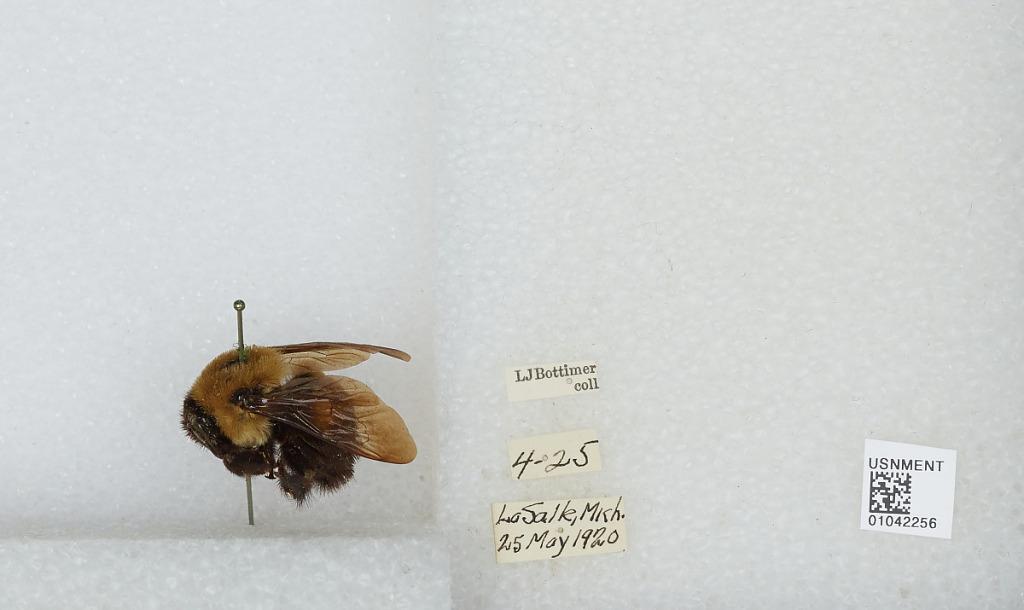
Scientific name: Bombus sp.
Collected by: L. Bottimer
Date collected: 1920-5-25
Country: United States
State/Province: Michigan
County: Monroe
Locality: La Salle
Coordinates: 41.8442, -83.4589